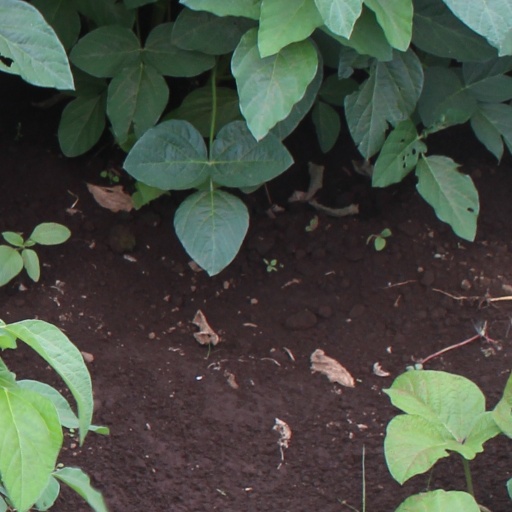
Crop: soybean